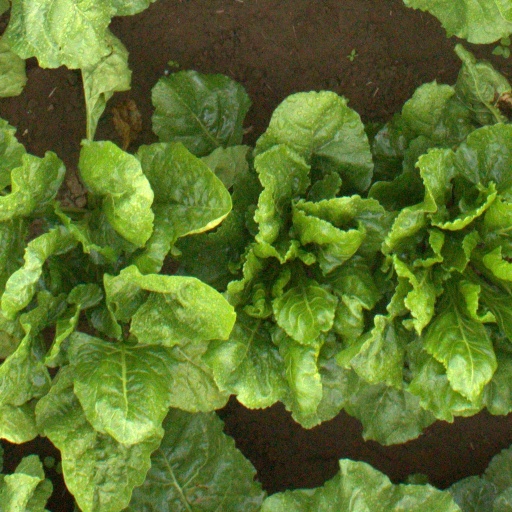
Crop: sugar beet